Gunman Taco Truck

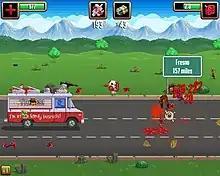
A player gibs a human enemy. Road signs inform the player of the distance to their destination and can be destroyed for scrap metal.

In "Gunman Taco Truck", the player travels through various cities in the United States to get to their end destination of Winnipeg. The majority of the game is spent on the road, where the player can shoot enemies to acquire meat, money, or scrap metal. After completing a road section, they will go to a petrol station, where they can prepare and sell their tacos for money, and purchase fuel, ingredients for tacos, and repairs, armour, and better weapons for their truck. As the player travels through the game, they will find more enemies, whose meat can be used to make new taco recipes. Additionally, while at the petrol station, players may be given tasks for bonus money or scrap metal, such as delivering a package to a specific town.